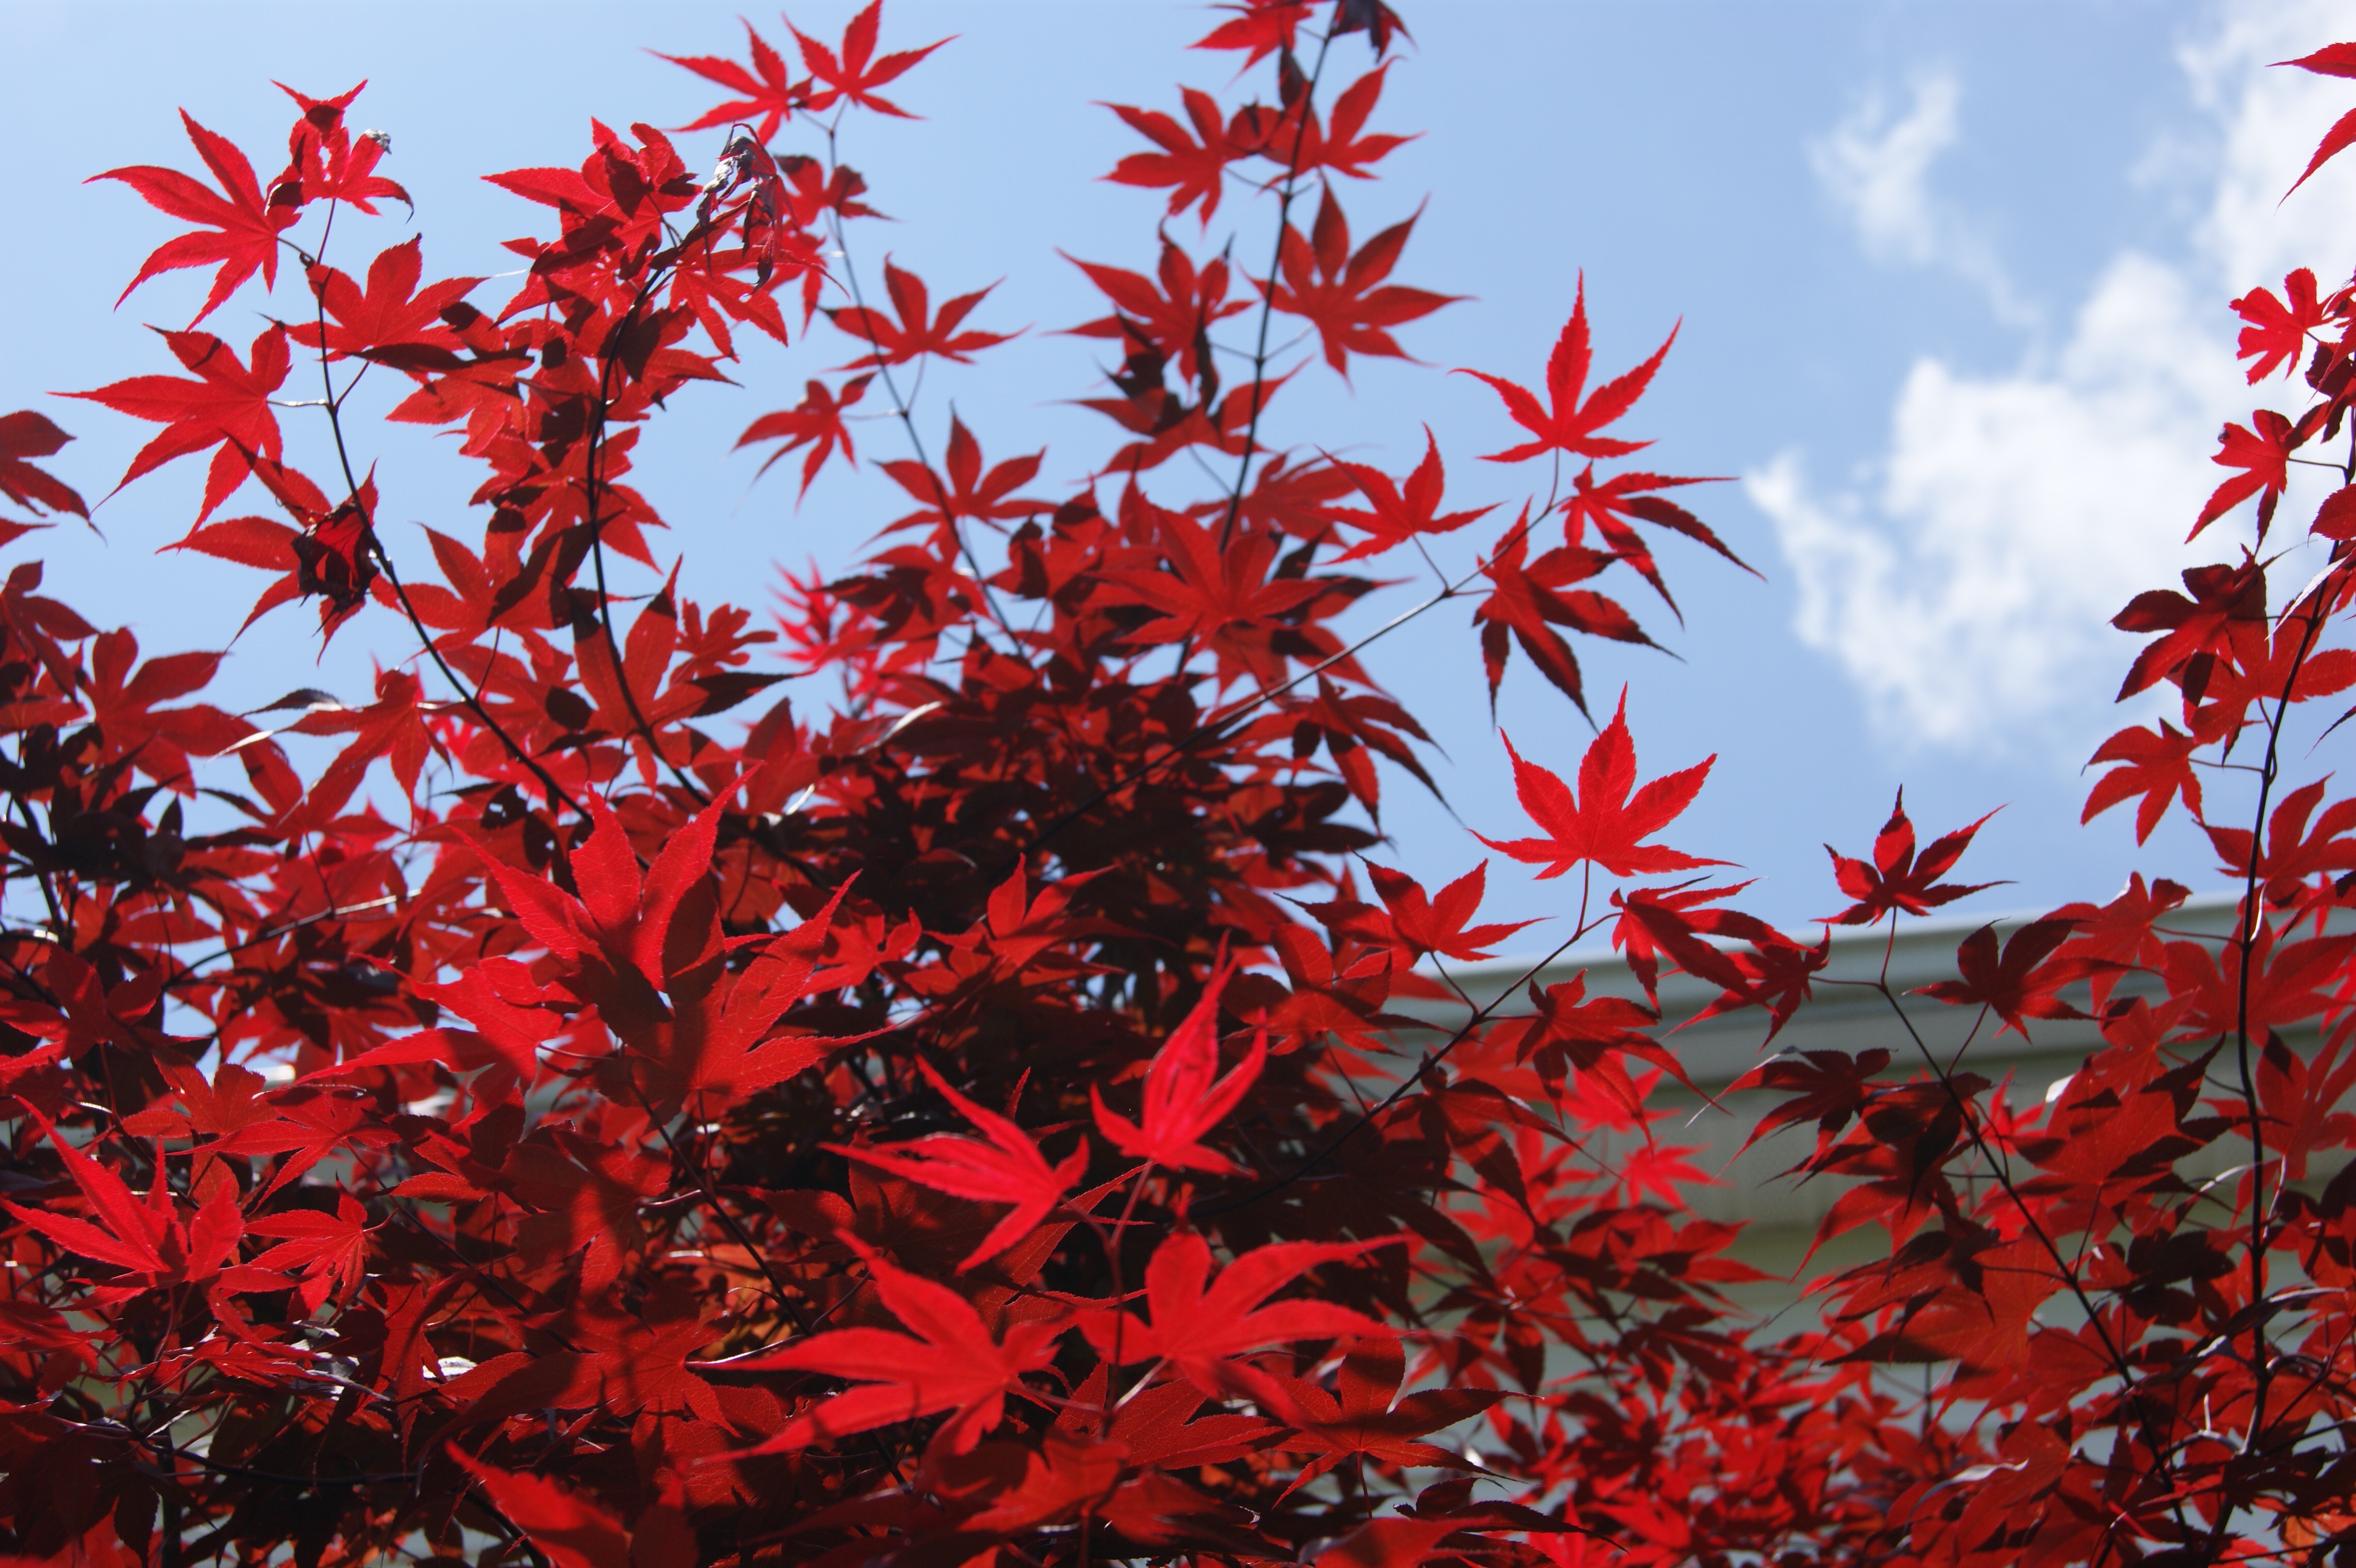
tree, branch, plant, sky, leaf, flower, foliage, red, color, autumn, botany, flora, maple tree, trees, leaves, shrub, flowering plant, woody plant, land plant